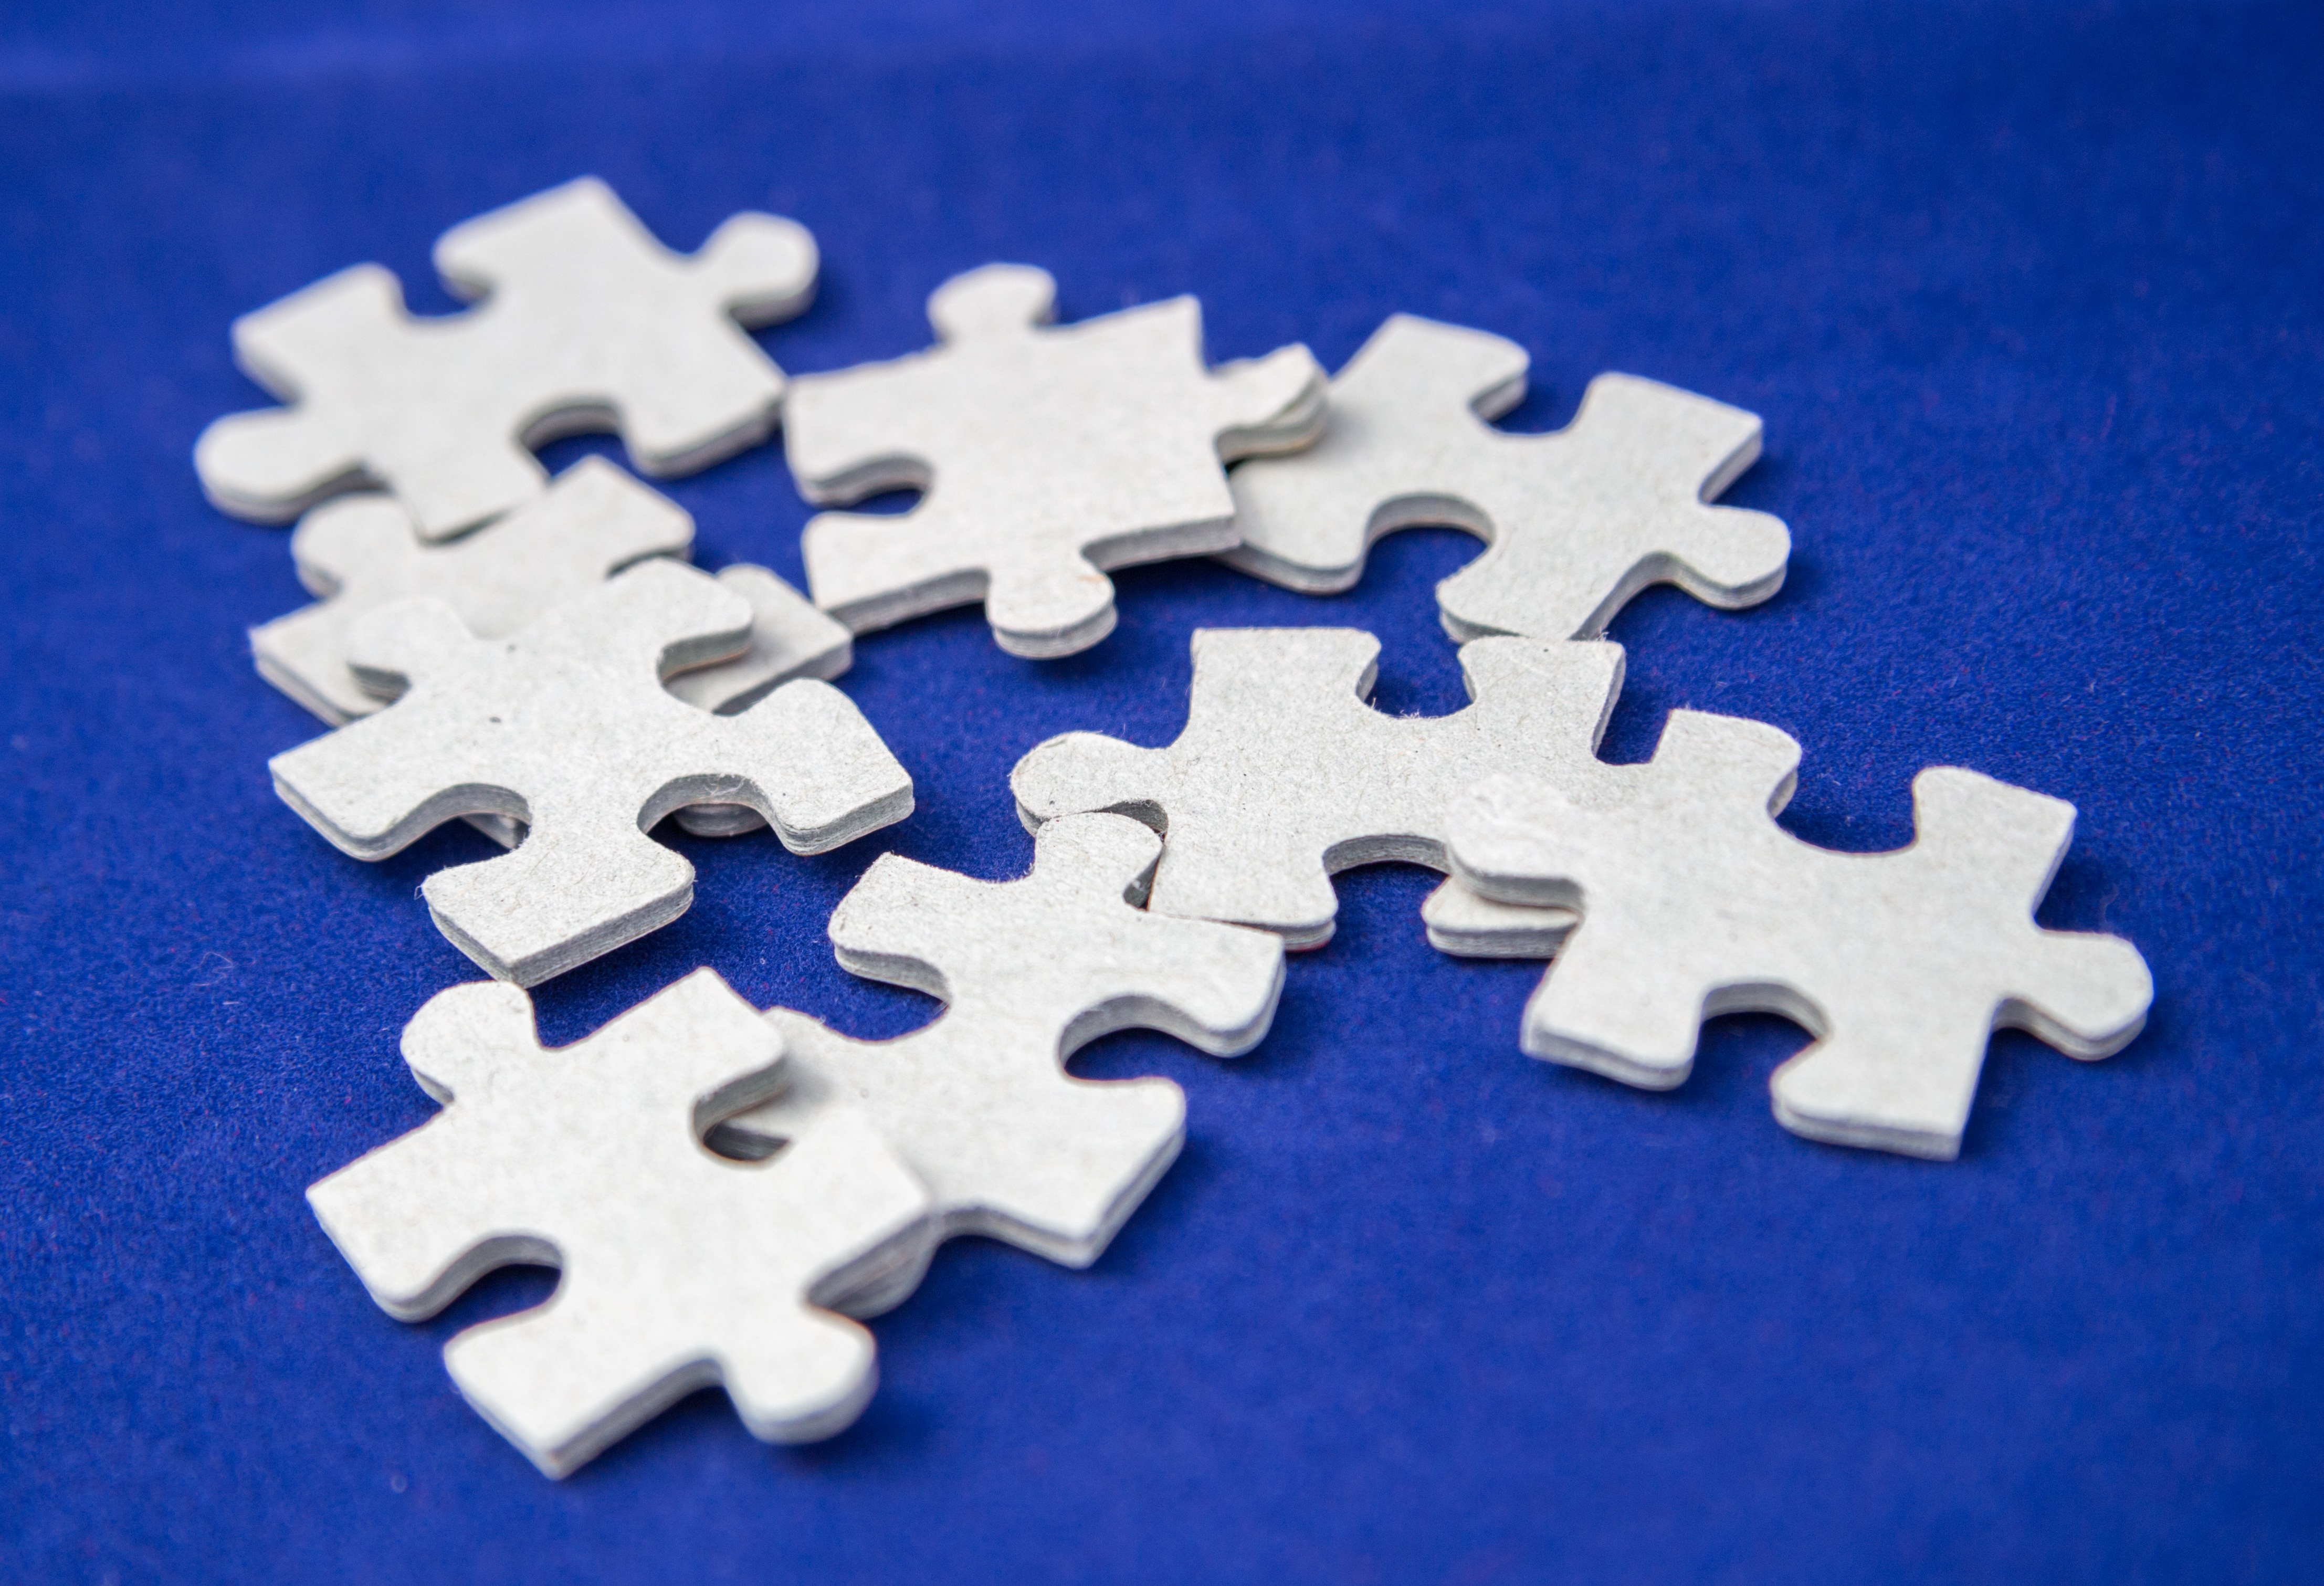
number, mystery, blue, toy, font, mosaic, picture, cardboard, puzzle, secret, pieces, mixture, riddle, blue background